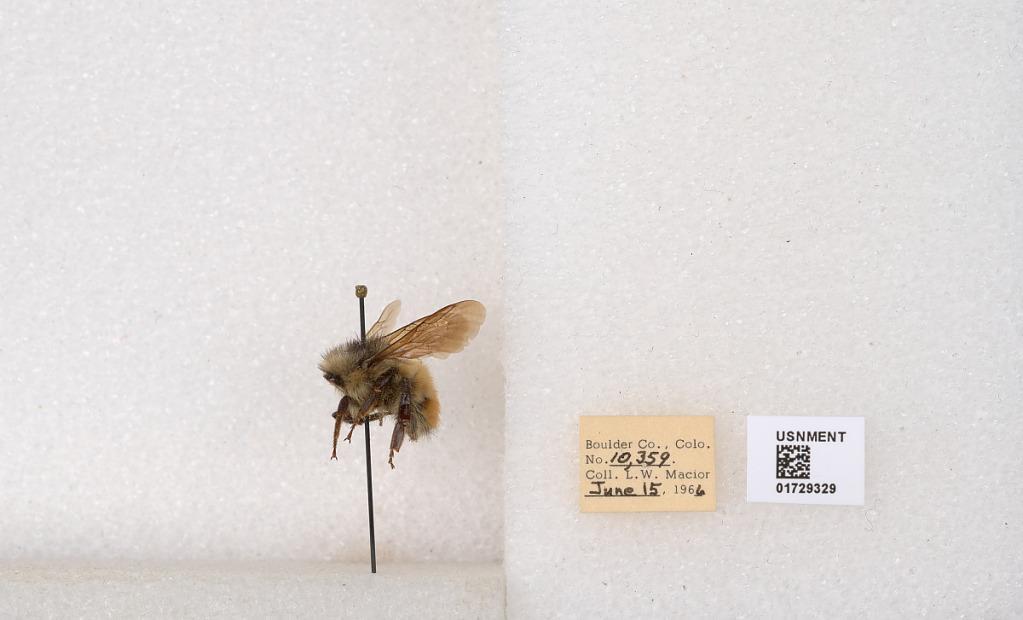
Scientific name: Bombus flavifrons Cresson
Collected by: L. Macior
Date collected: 1966-6-15
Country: United States
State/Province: Colorado
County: Boulder
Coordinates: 40.0925, -105.358